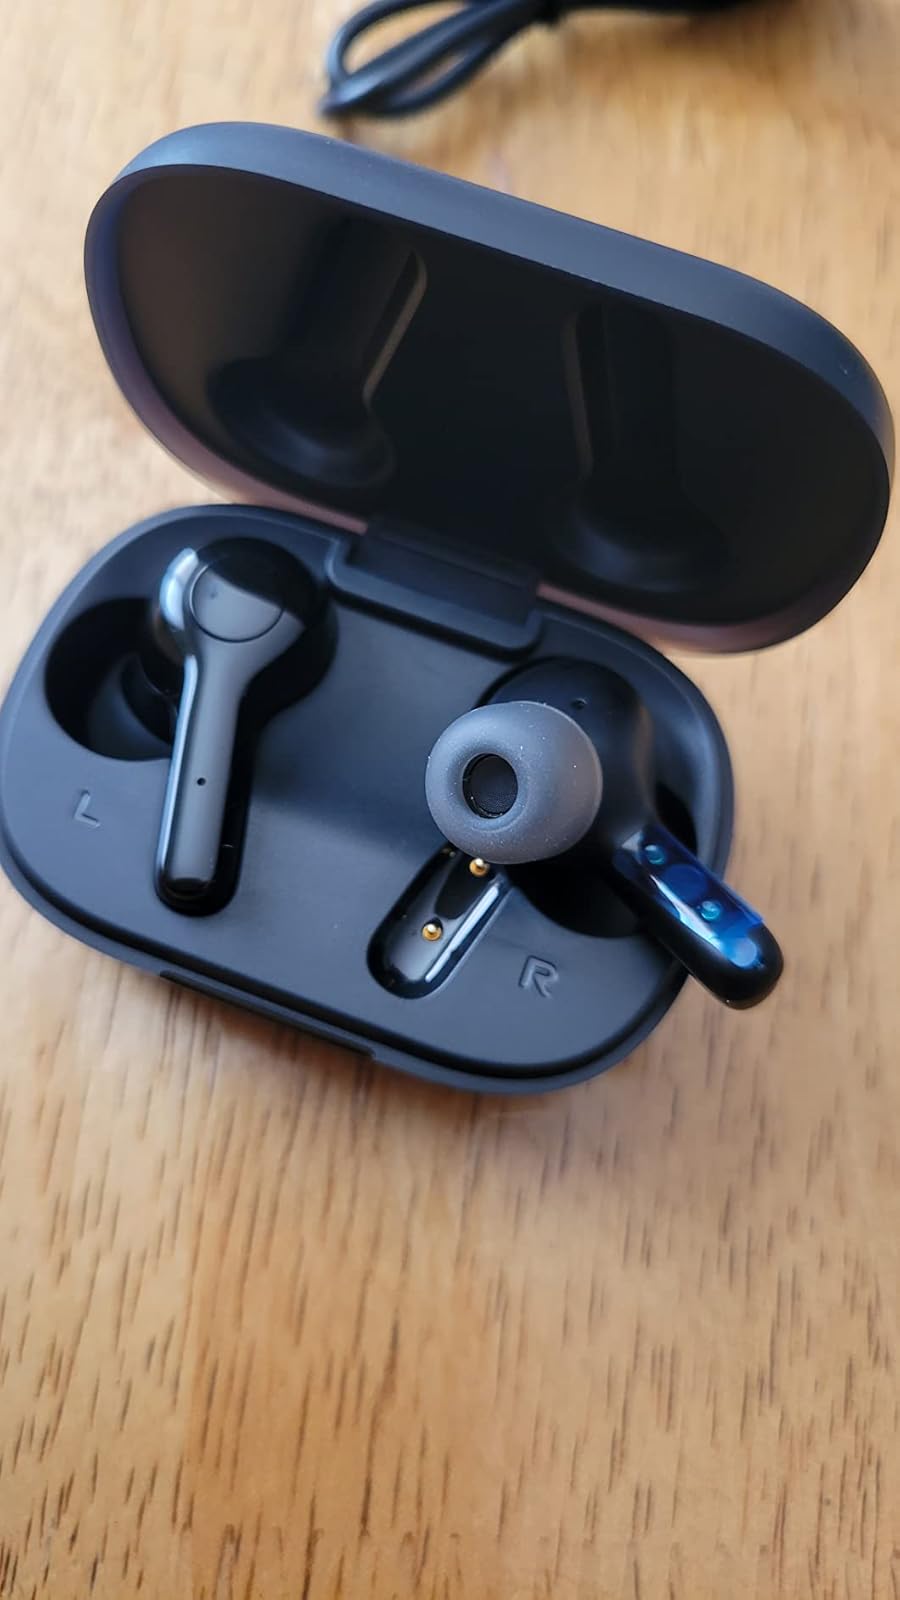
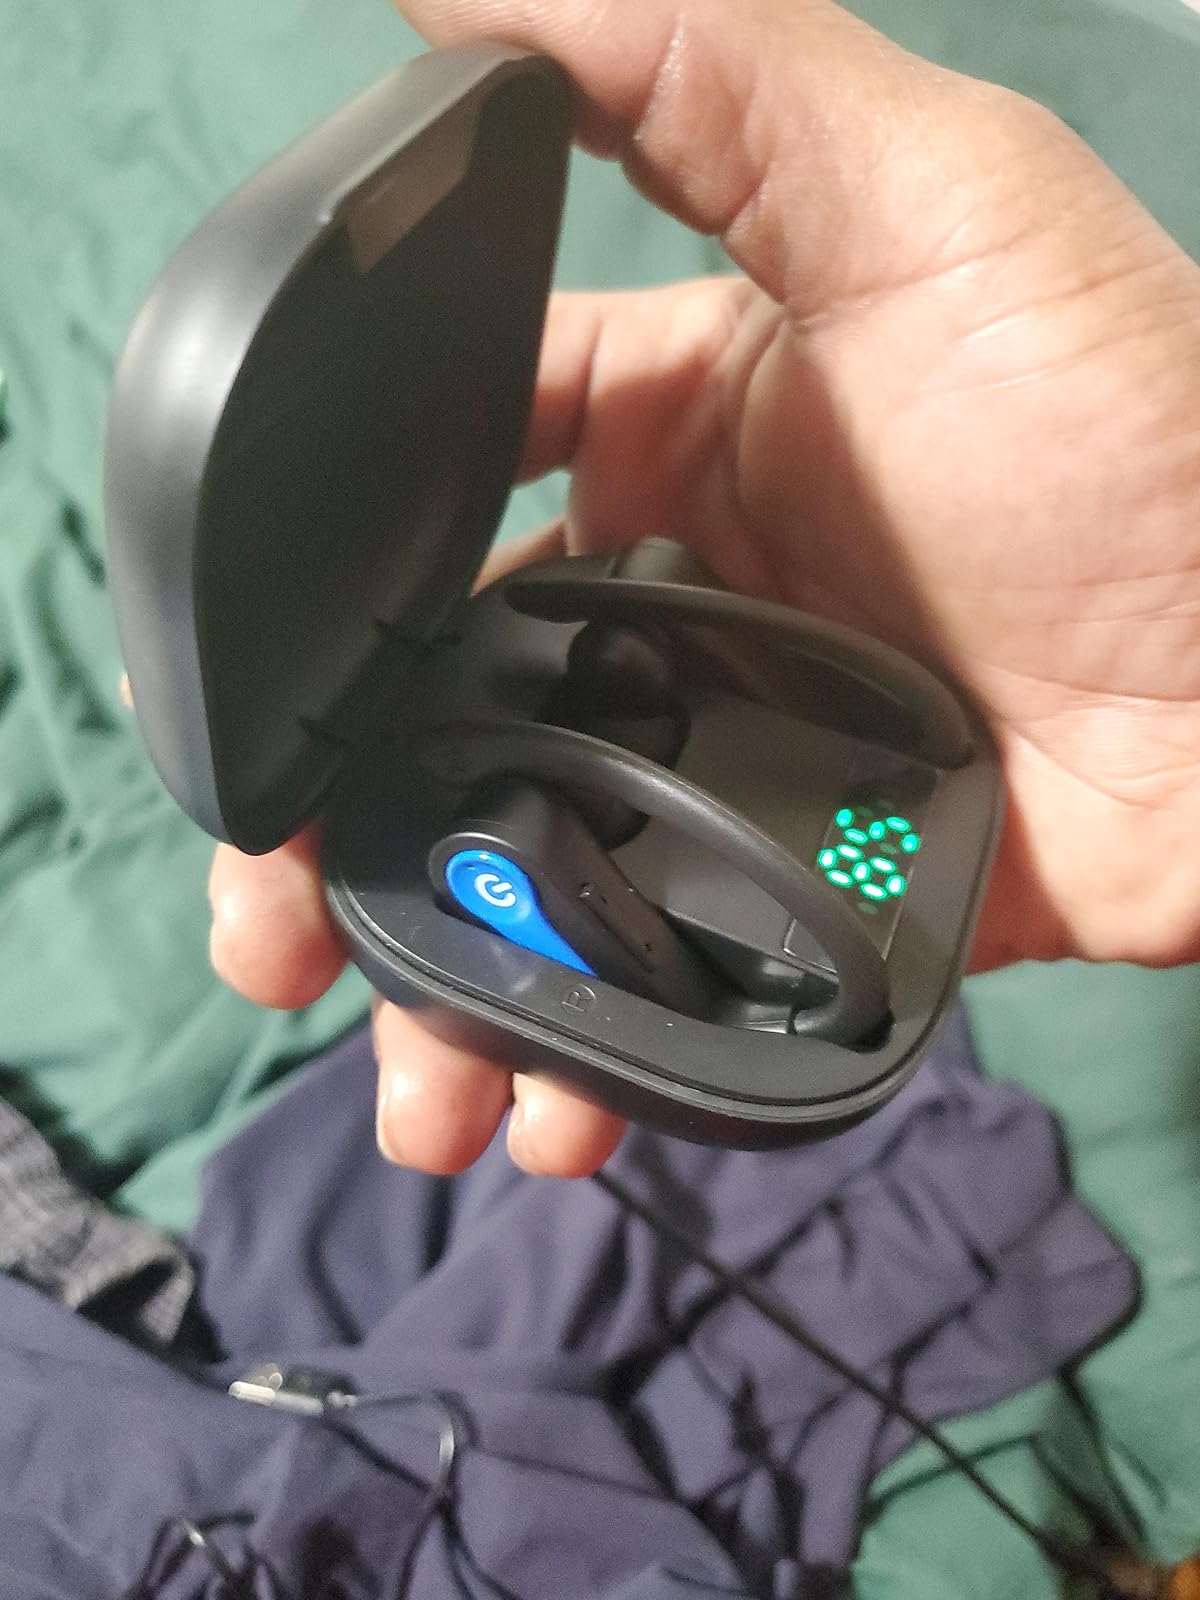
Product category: earbuds
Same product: no